Kadalur Point Lighthouse

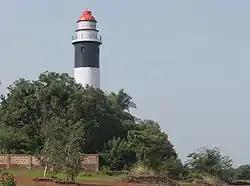
Lighthouse from the beach

The Kadalur Point Lighthouse is situated in Kadalur, near Koyilandy in Kozhikode district on the coast of Arabian sea in India. The circular stone masonry tower has a height of 34 meters. The tower is painted with black and white bands. The lighthouse started its operation in 1907. The light source is a metal halide lamp. In the 18th Century Kadalur Point was known as Cotta Point. It is believed that the lighthouse was built after a shipwreck on the rocky shores at the point and one can still see the remains of it.